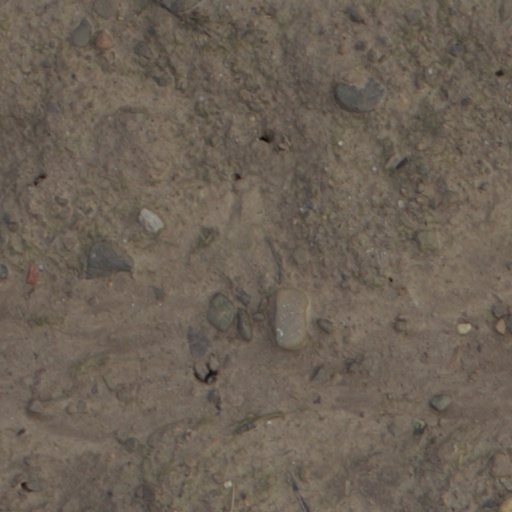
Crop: wheat